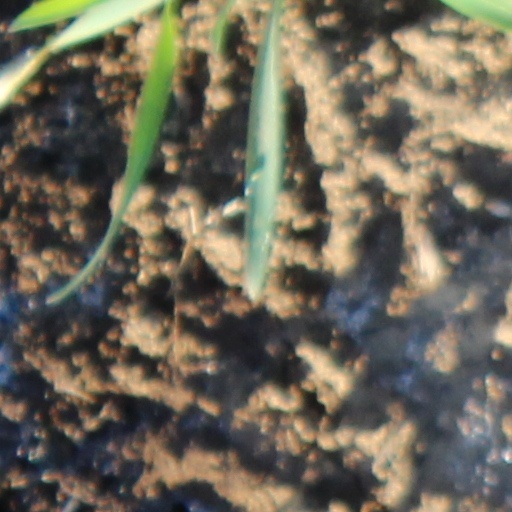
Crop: wheat